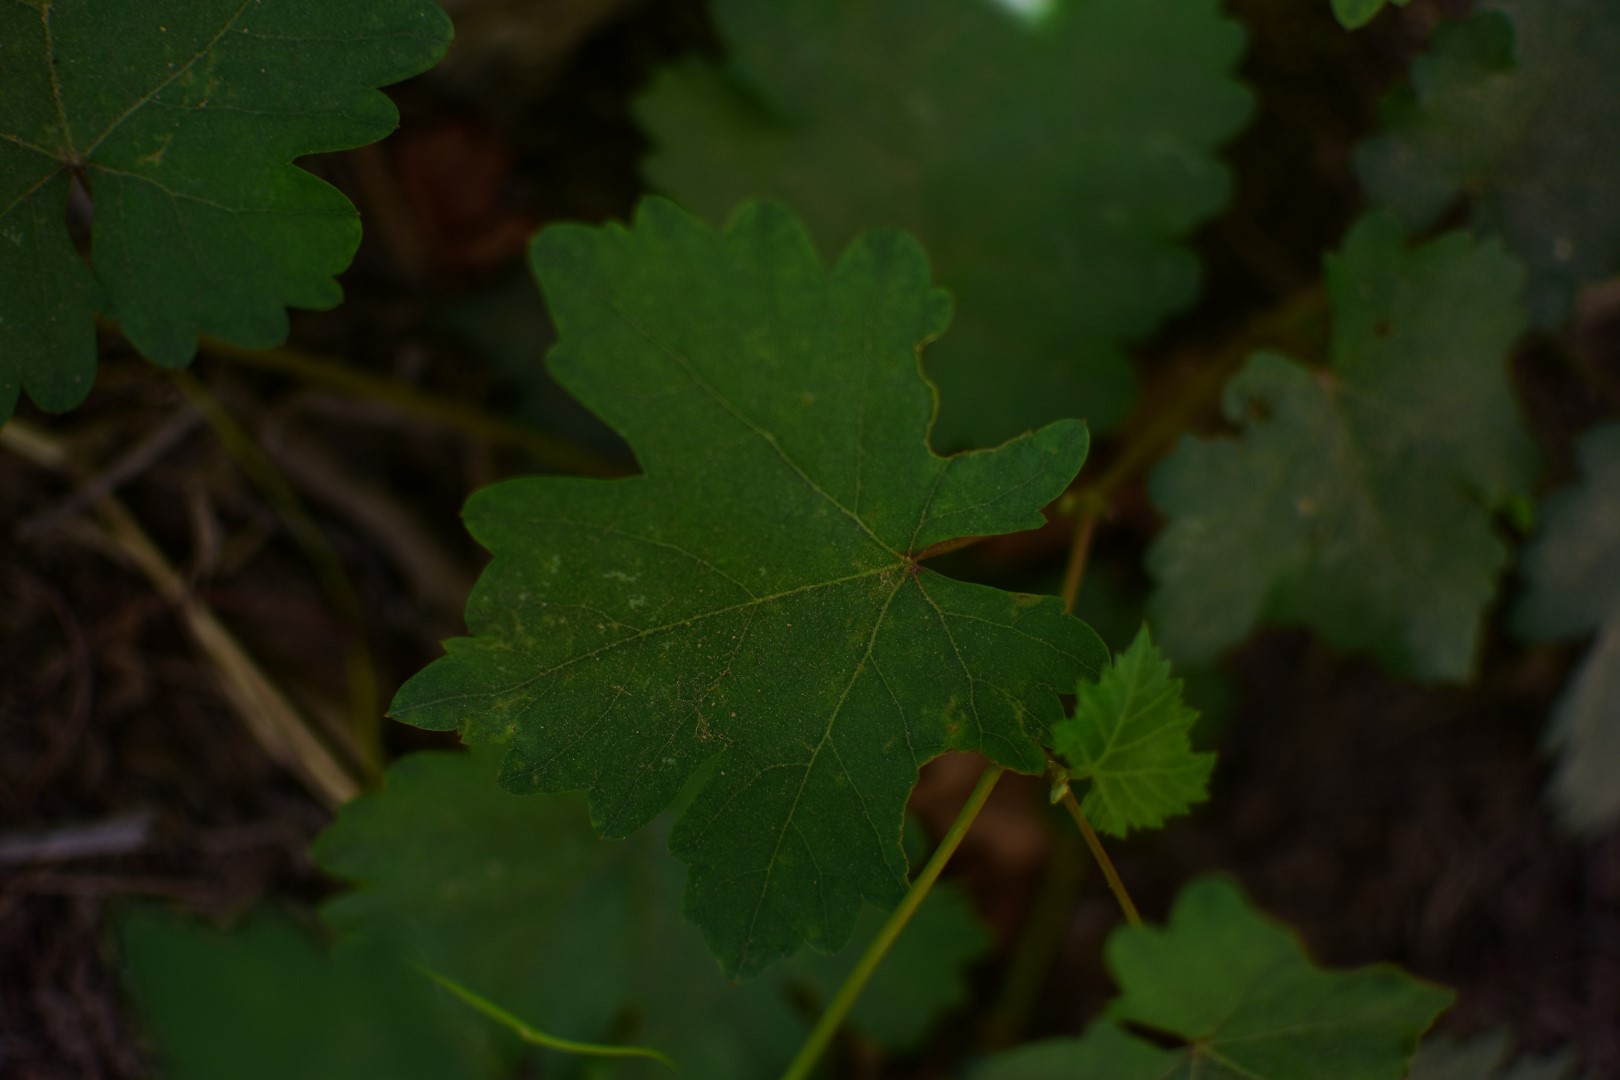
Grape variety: Shdah